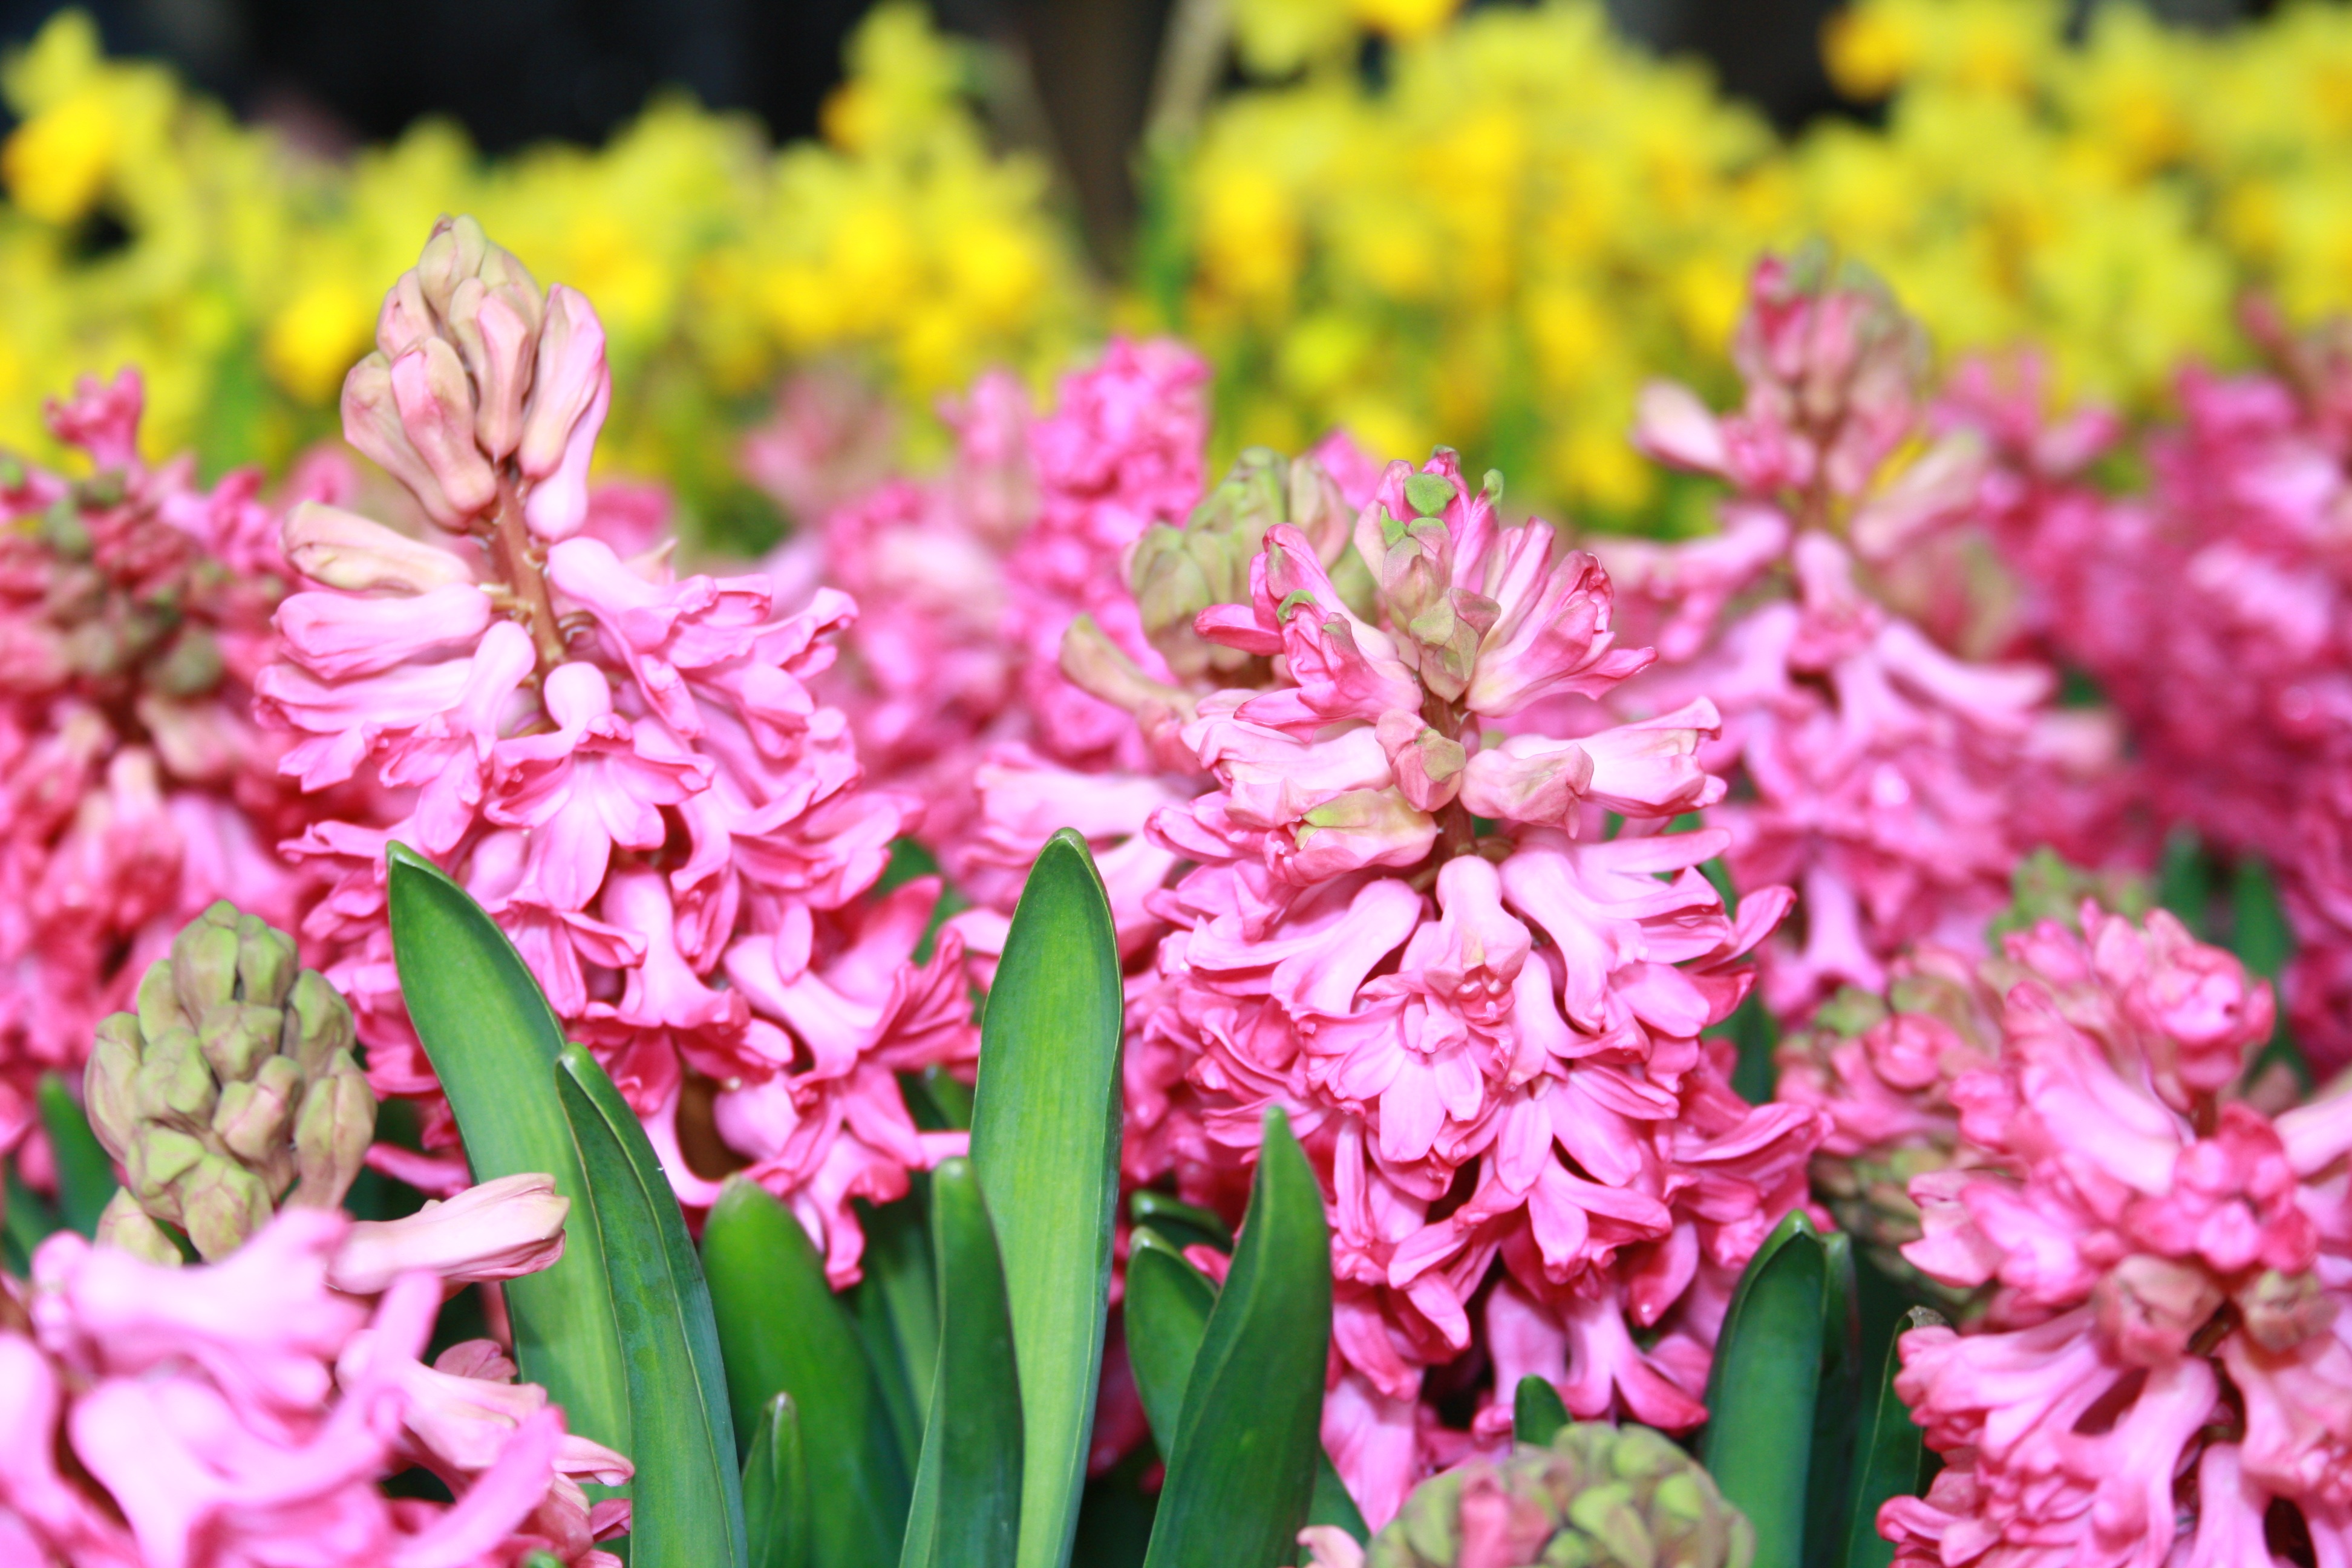
blossom, plant, flower, petal, bloom, spring, botany, flora, floristry, hyacinth, flowering plant, land plant